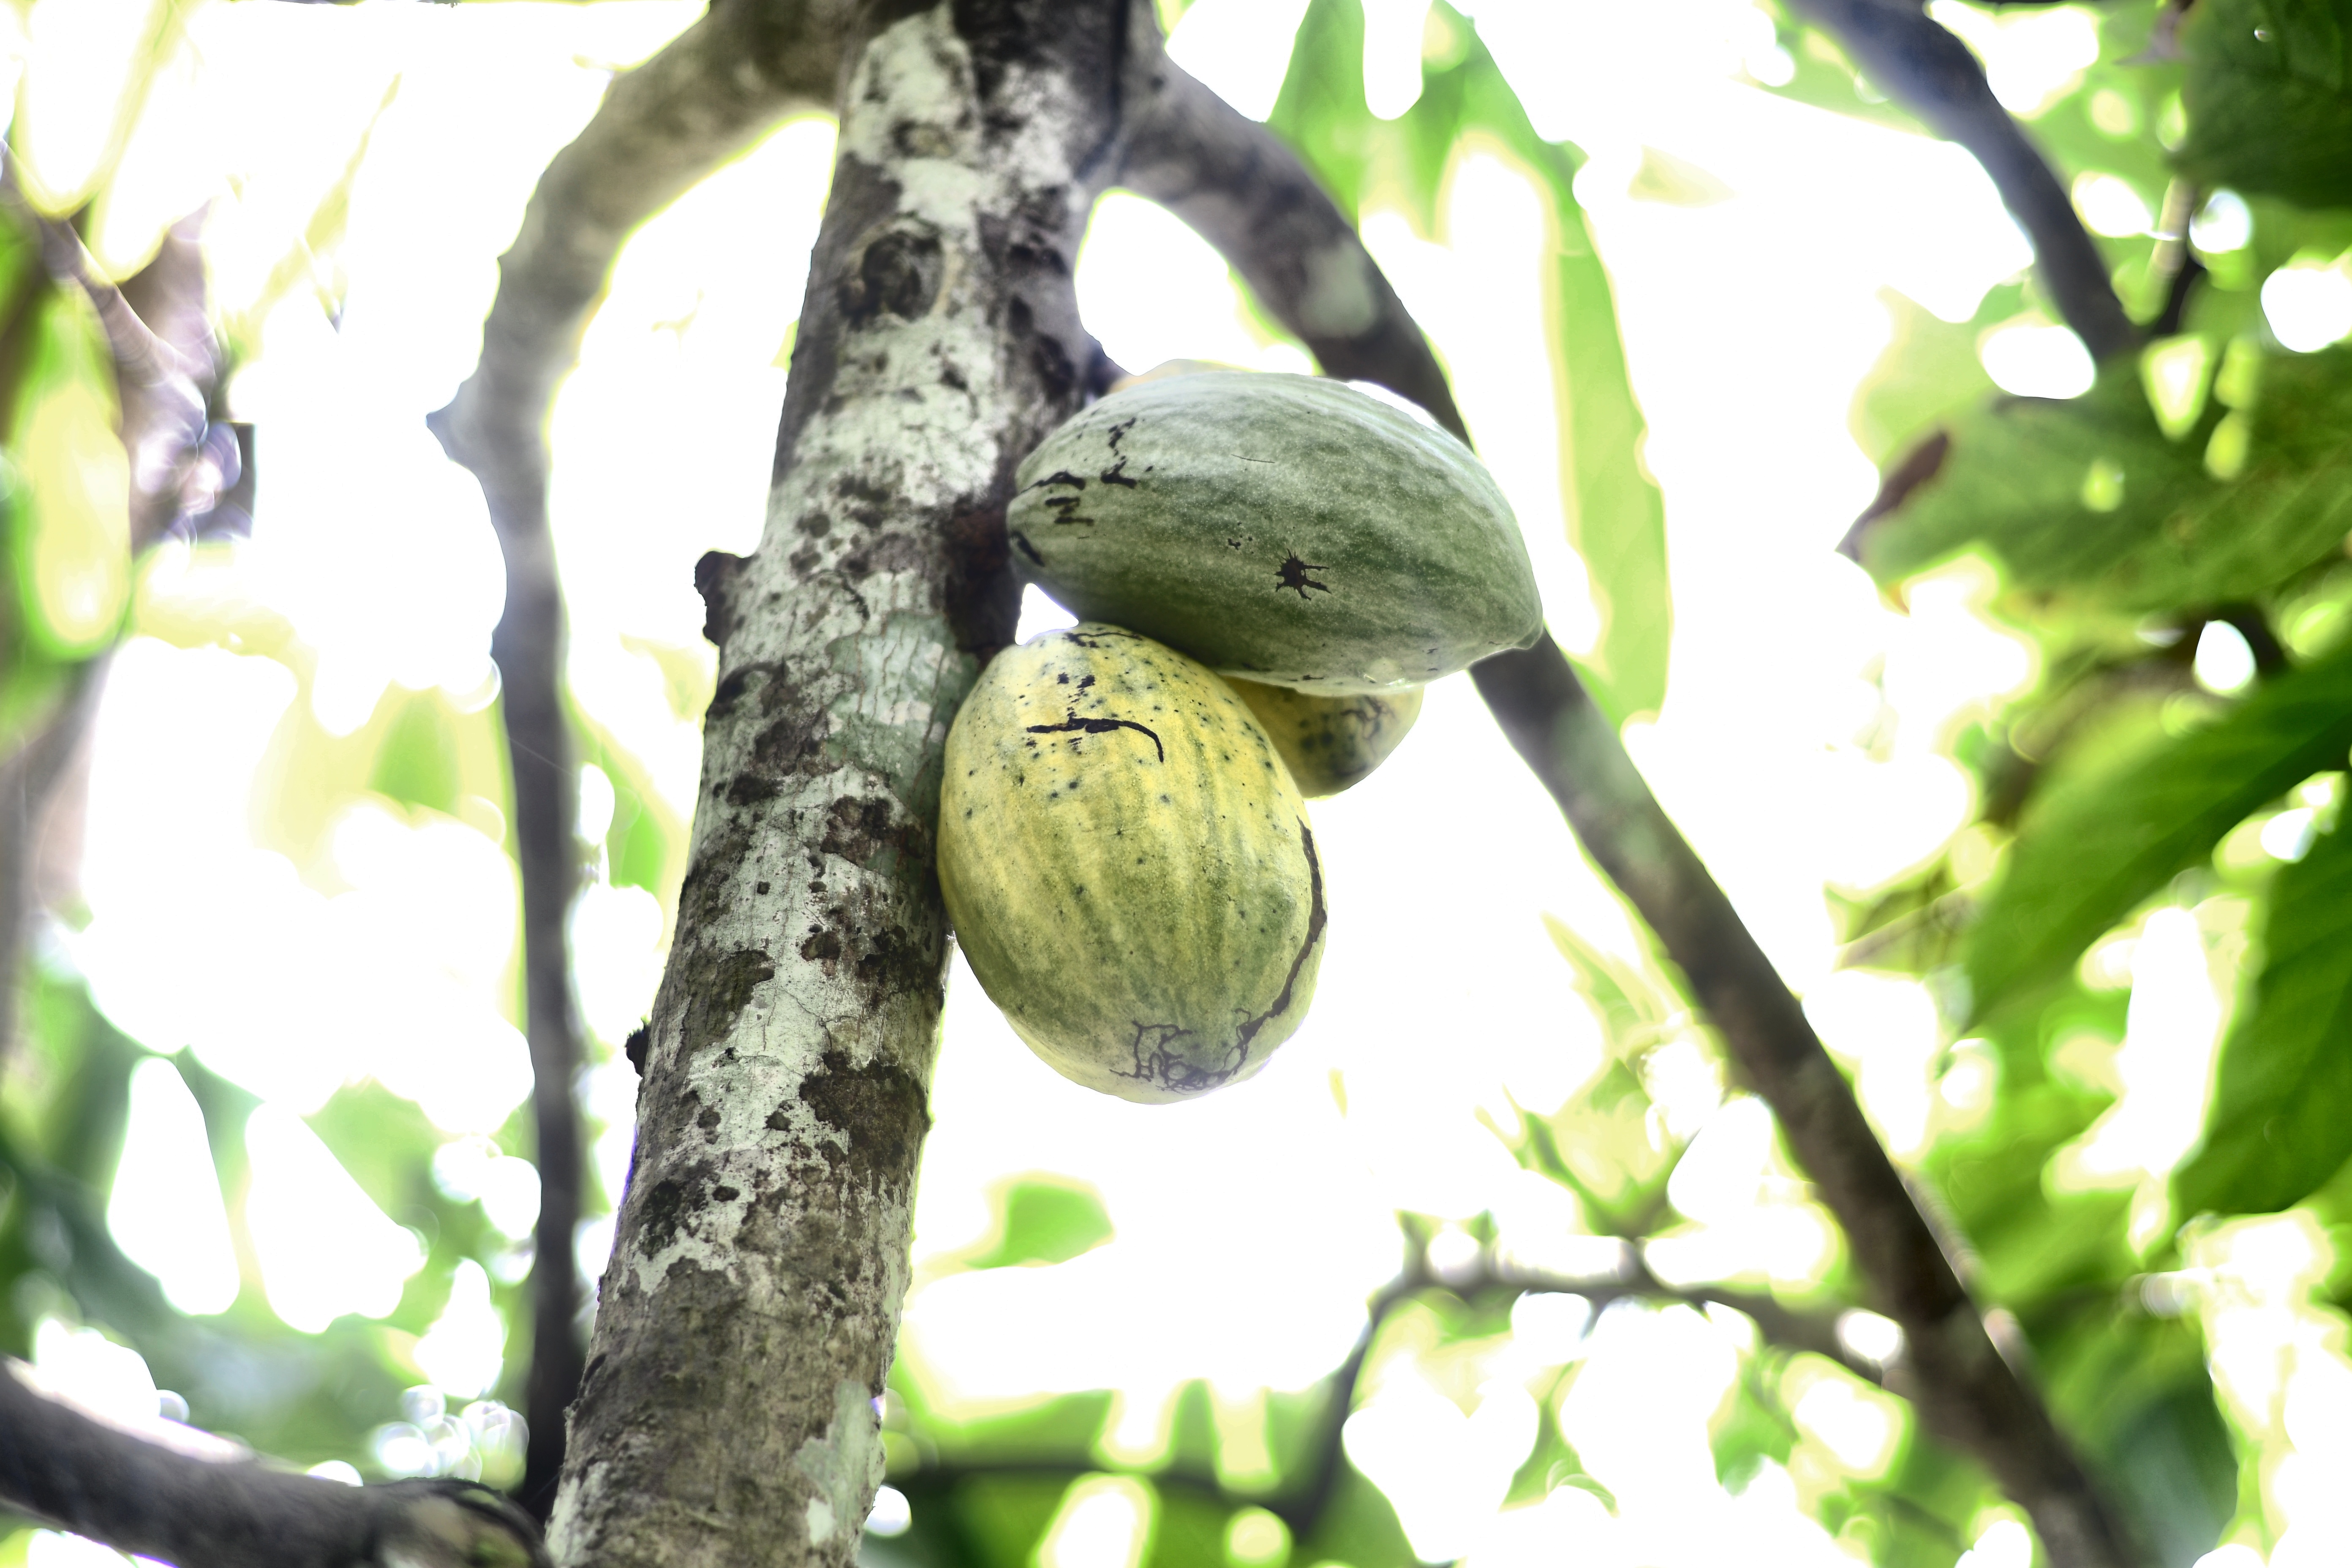
Maturity: mature
Variety: Amelonado